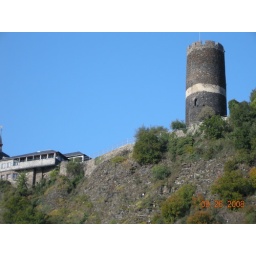
white stripe marks the height of the river in Trier